Belle Golding

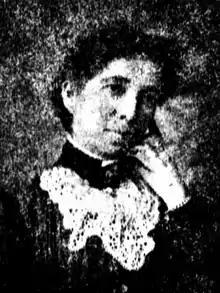
Belle Golding in 1903

Isabella Theresa "Belle" Golding (25 November 1864 – 11 December 1940) was an Australian feminist, suffragist and labour activist. She was the first female inspector of public schools in Australia.